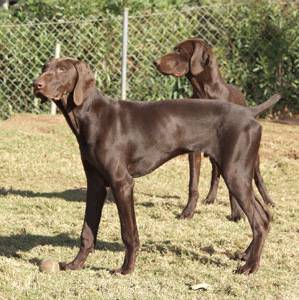
Label: dog